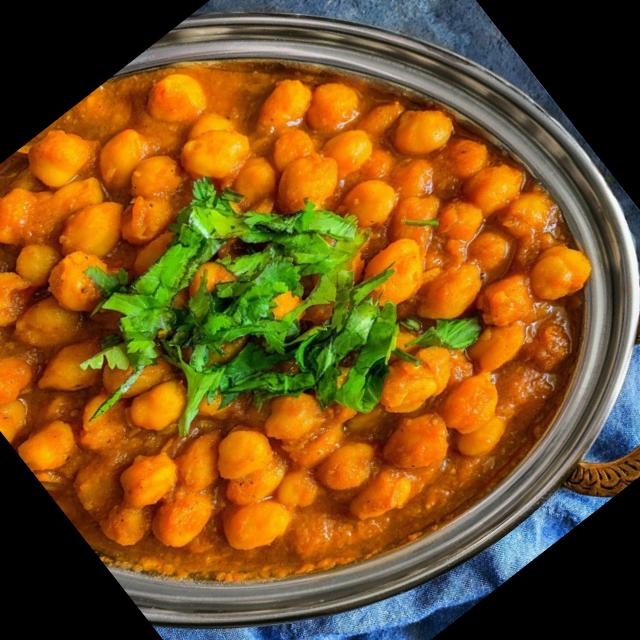
Dish: chole